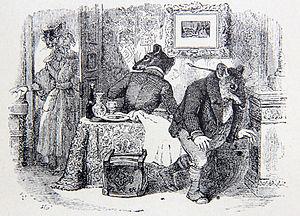
J.J. Grandville. Illustrations des Fables de La Fontaine. 1838-1840.
Le Rat de ville et le Rat des champs est la neuvième fable du livre I de Jean de La Fontaine situé dans le premier recueil des Fables de La Fontaine, dédié au dauphin, fils de Louis XIV et édité pour la première fois en 1668.